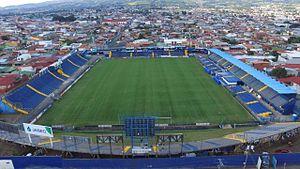
Le stade José Rafael Fello Meza Ivankovich est un stade multi-fonction situé à Cartago au Costa Rica. Il a été construit en 1949 et peut recevoir jusqu'à 8 282 personnes.